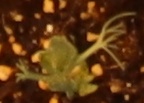
Label: Field Pea